Frederiksholms Kanal 16–18

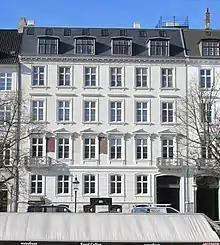
Frederiksholms Kanal 16

The property was at some point acquired by the businessman Caspar Peter Bügel. His property was listed in the new cadastre of 1806 as No. 243. He had also purchased the country house Bon Esperence in Charlottenlund. In 1809, he also acquired Ringsted Abbey for 330,000 Danish rigsdaler.